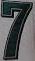
Number: 7